Asset management

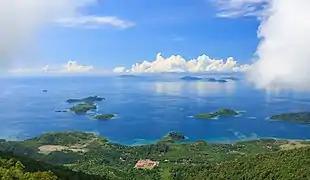
On October 28, 2021, political leaders in the Malaysian state of Sabah on the island of Borneo signed an agreement with the Singapore shell company Hoch Standard, without the knowledge of Indigenous communities, giving the company title to the management and marketing of “natural capital/ecosystem services” on two million hectares of a forest ecosystem for one hundred to two hundred years.

Natural assets include things such as forests, marine areas, peatlands, and farmland. To manage and invest in these assets, Natural asset companies (NACs) are a new type of company designed to give private investors a vehicle for direct investment in conservation and regenerative land management. NACs license rights to the value of natural assets, including ecosystem services such as carbon retention, freshwater generation, groundwater storage, pollination, and erosion prevention. They are intended to manage designated areas, such as forests, grasslands, marine areas, or farms and ranches. NACs have an equity capital structure.